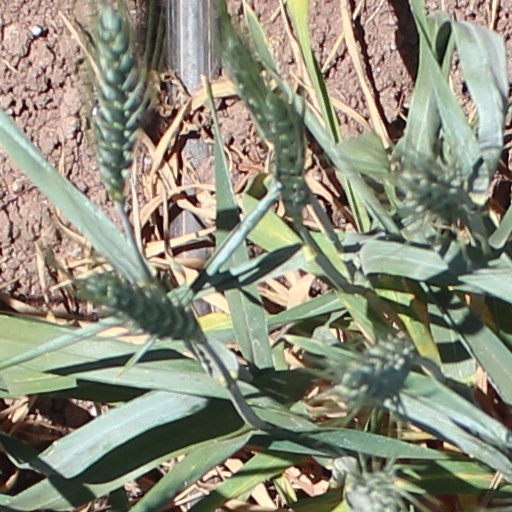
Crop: wheat